Formula Asia

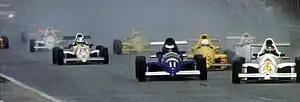
A Formula Asia 2000 race.

Formula Asia, also known as Asian Formula 2000, was a class of open wheel formula racing. The formula used an Argo chassis coupled with a 16-valve Ford Zetec 1,800cc engine.